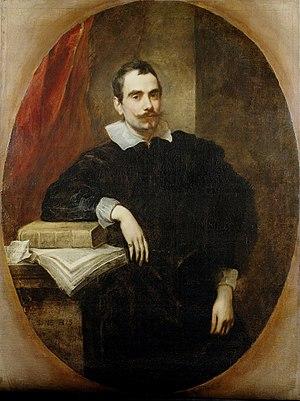
Cette page établit la liste des peintures d'Antoine van Dyck.